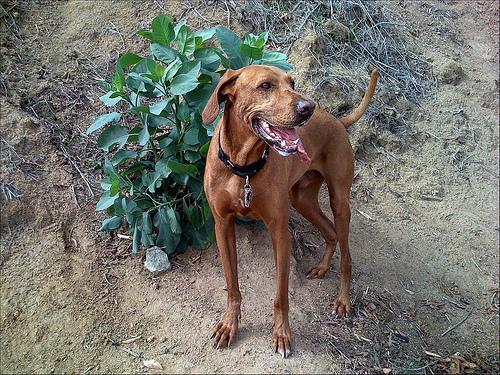
Rhodesian_ridgeback